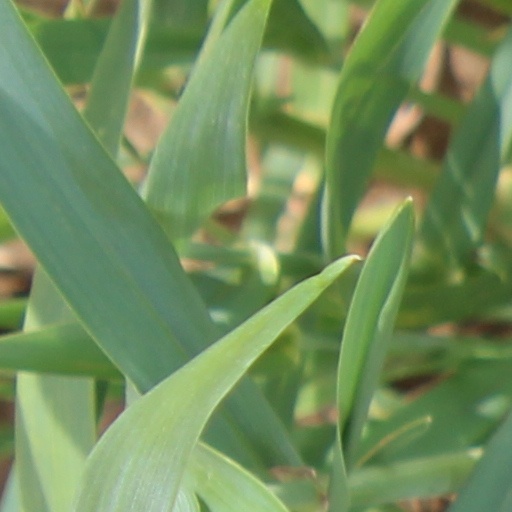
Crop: wheat